German Inner Africa Research Expeditions

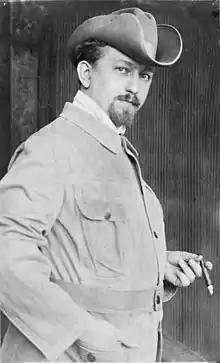
Leo Frobenius

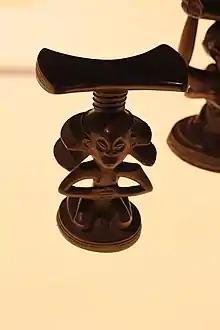
An ornate neck support brought back by Frobenius from the first expedition

The German Inner Africa Research Expeditions ("Deutsche Innerafrikanische Forschungs-Expeditionen", "DIAFE") were a series of 14 expeditions to Africa carried out between 1904 and 1955 by German scientists. The first 12 of these expeditions were led by the ethnologist Leo Frobenius and they are sometimes referred to as the Frobenius Expeditions.